Corona de lágrimas (2012 TV series) season 2

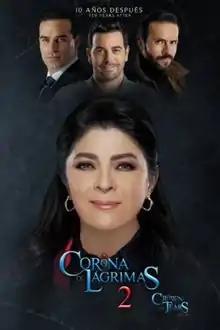

The second season of the Mexican telenovela "Corona de lágrimas" takes place 10 years after the events of the first season, that aired in 2012. The season is produced by José Alberto Castro for TelevisaUnivision.